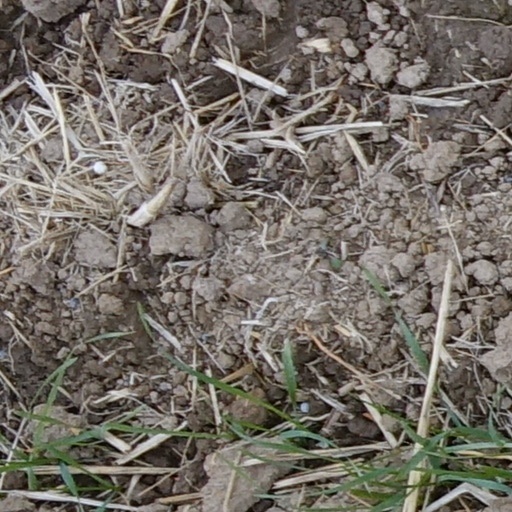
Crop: wheat